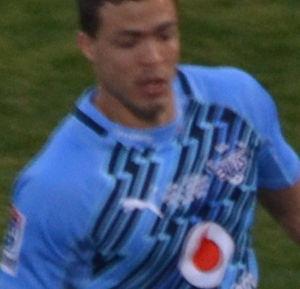
Bjorn Alberic Basson, né le 11 février 1987 à King William's Town, est un joueur de rugby à XV sud-africain qui évolue au sein de l’effectif des Southern Kings dans le Pro14 au poste d’ailier et occasionnellement d'arrière. Il compte 11 sélections en équipe d'Afrique du Sud.